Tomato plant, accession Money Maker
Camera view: vertical (180 deg); turntable rotation: 270 degrees
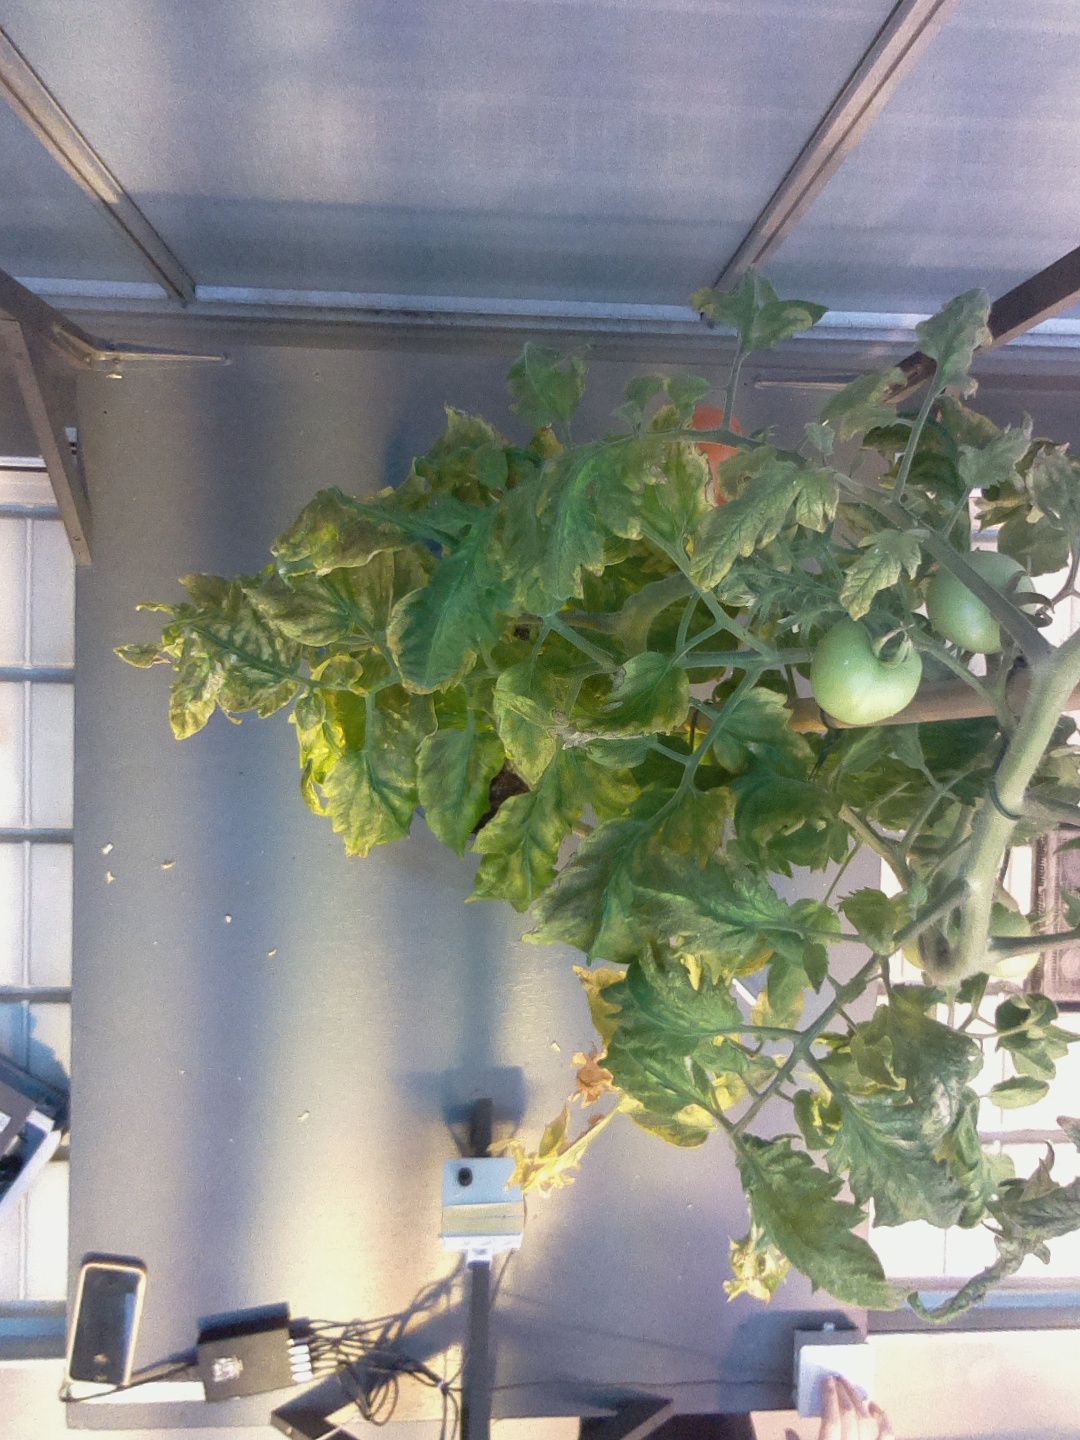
BBCH growth stage 81: 10%-20% of fruits show typical fully ripe color